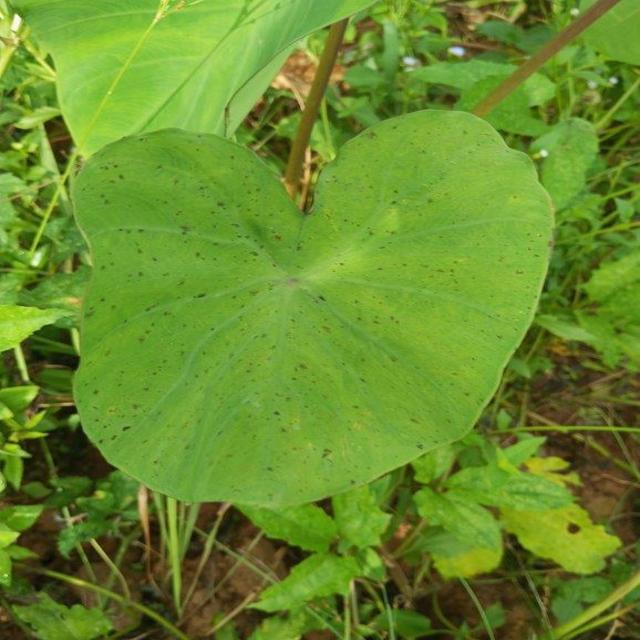
Label: Healthy